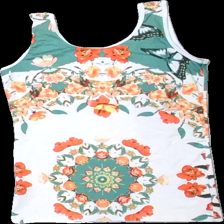
View: back
Type: Tank top
Category: Ladies
Brand: Adidas
Colors: White, Pink, Green, Multicolor
Material: 100% polyester
Pattern: Logo print
Cut: Regular
Size: XL
Season: All
Trend: Sports
Damage location: top center
Damage 2 location: middle center
Damage 3 location: bottom left
Price range: 50-100
Recommended usage: Reuse
Description: blommigt tränings linne med logga fram